Snare drum

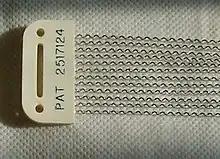
Snare wires

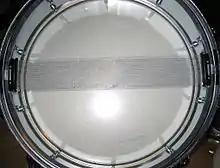
Snares on bottom of a drum

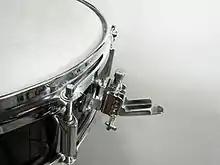
Snare strainer

When the top head is struck, the bottom (resonant) head vibrates in tandem, which in turn stimulates the snares and produces a cracking sound.